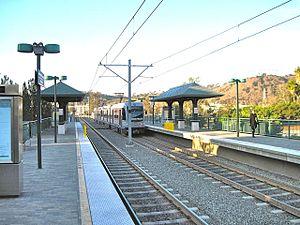
Lincoln/Cypress est une station du métro de Los Angeles située dans les quartiers de Cypress Park et Lincoln Heights, au nord-est du centre-ville de Los Angeles.